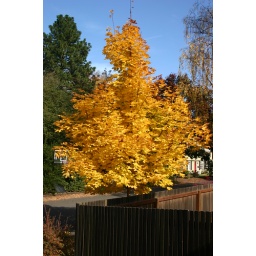
A yellow tree in the Portland, Oregon area.